Valbona Valley

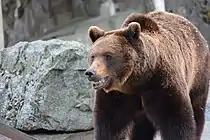
The endangered brown bear still survive within the boundaries of the park.

Even though the park is small in surface, on its area thrive hundreds of threatened and endemic animal and plant species. The levels of vegetation in the Albanian Alps meet the alpine level, from upland valleys through the montane mountain stage on forest-free alpine and subalpine mats and subnivale tundra caused by permafrost in vast heaps of rubble with raw soils.